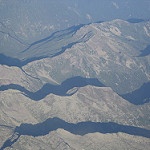
Label: mountain